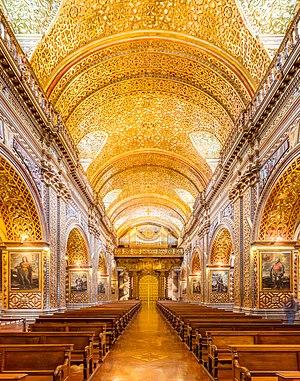
L’église de la Compagnie, familièrement connue comme La Compañía est un édifice religieux jésuite du XVIIᵉ siècle se trouvant dans le centre historique de la ville de Quito. Le collège et l’université Saint-Grégoire, dont elle faisait partie, formaient le quartier général de la Compagnie de Jésus dans l’empire colonial espagnol. Elle est considérée comme une des sept merveilles de l’Équateur et est un des monuments les plus visités de la ville de Quito.